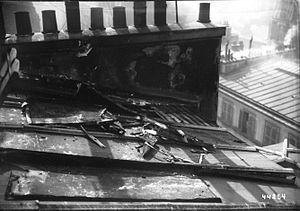
Dégâts causés dans le toit du 78 rue Dulong à Paris par une bombe lâchée par un Zepplin le 21 mars 1915.
La rue Dulong est une voie du 17ᵉ arrondissement de Paris, en France.
Cet article recense les bombardements aériens et d'artillerie lourde à grande puissance sur Paris et sa banlieue durant la Première Guerre mondiale.